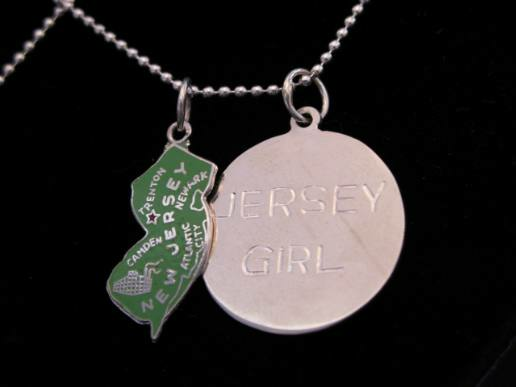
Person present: No